Bernie Nolan (footballer)

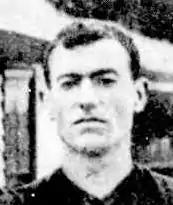
Nolan in 1908

Bernard Nolan (23 October 1883 – 10 November 1978) was an Australian rules footballer who played for the Melbourne Football Club in the Victorian Football League (VFL) between 1904 and 1912. He was senior coach of the Richmond Football Club in 1918.